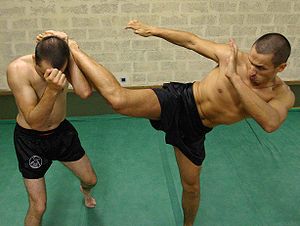
Cirkelspark
cirkelspark
Et cirkelspark er et særligt spark indenfor koreansk kampkunst, f.eks. taekwondo. Det hører til blandt de første spark man lærer i taekwondo og findes i flere varianter.